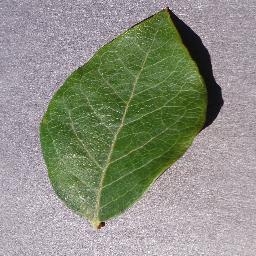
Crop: blueberry
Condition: healthy